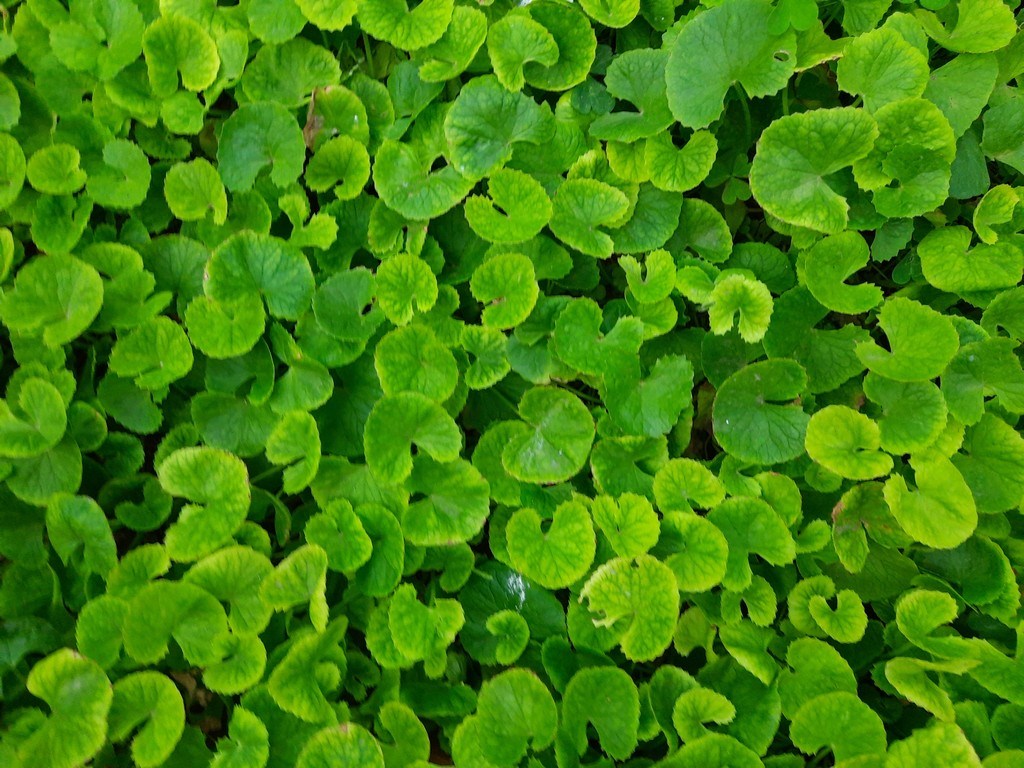
Label: Healthy